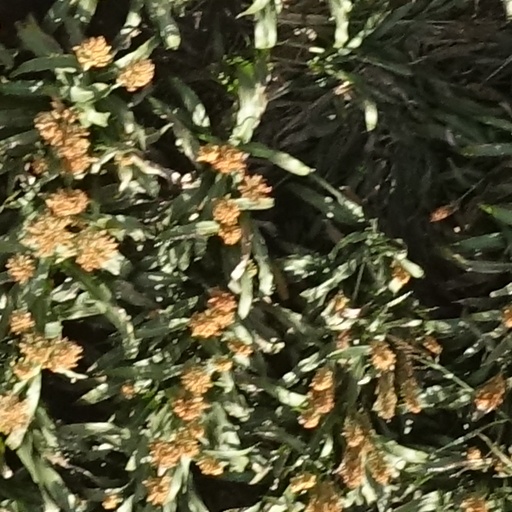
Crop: sorghum